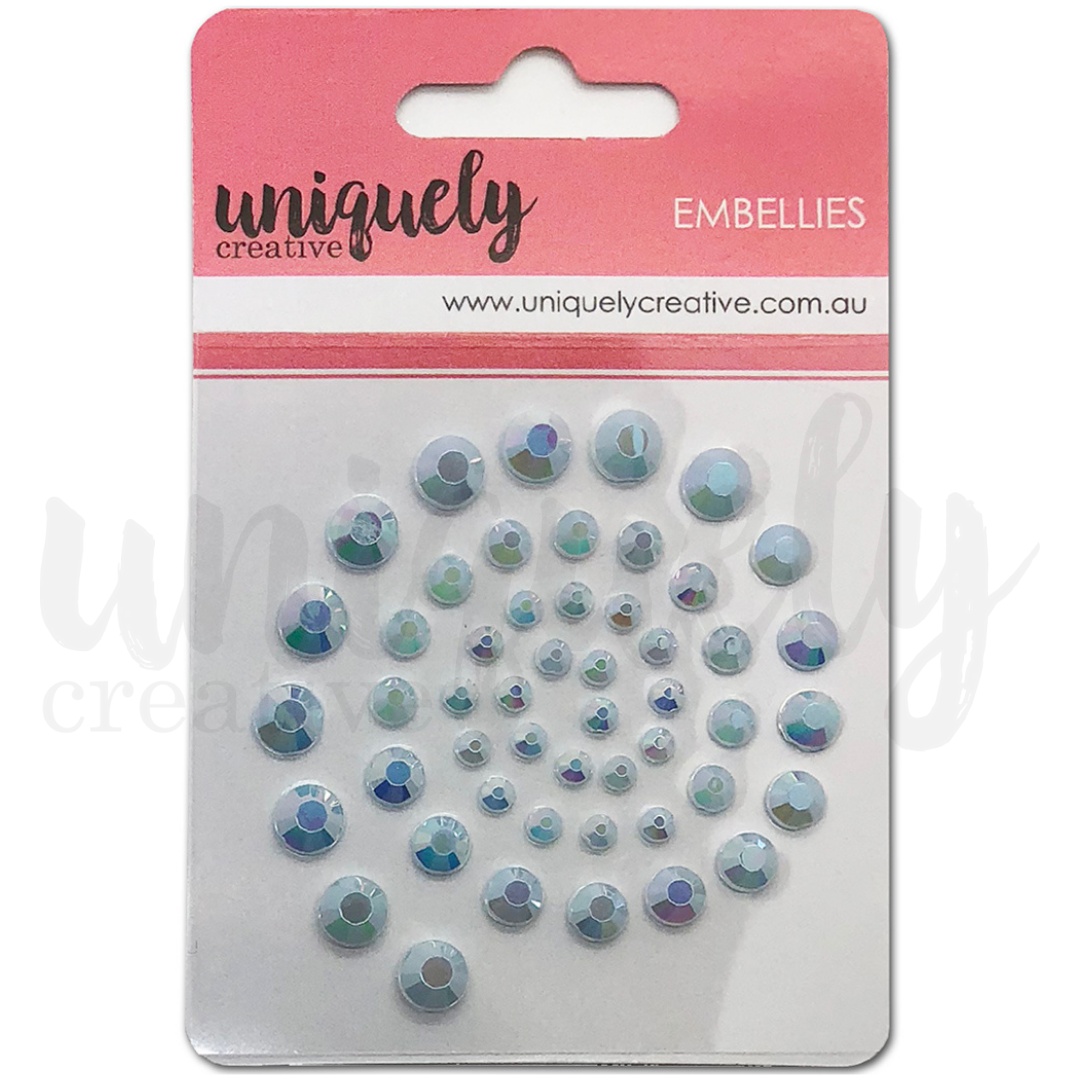
Uniquely Creative - Embellies - Rhinestones "Light Blue"
Add some glitz and glam to your next craft project with Uniquely Creative’s Light Blue Rhinestones. The self-adhesive rhinestone embellishments make DIY crafting fun and easy. They’re the go-to option for scrapbookers, crafters and creatives. RHINESTONE EMBELLISHMENT SPECIFICATIONS: 50 rhinestone embellishments per pack An assortment of sizes for your creative designs Perfect rhinestone embellishments for card making, scrapbooking and more Made from acrylic for shimmer and shine Adhesive flatback rhinestone embellishments for easy application
Brand: Uniquely Creative
Category: Arts & Entertainment > Hobbies & Creative Arts > Arts & Crafts > Art & Crafting Materials > Embellishments & Trims > Rhinestones & Flatbacks > Self-Adhesive Rhinestones